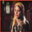
Label: woman